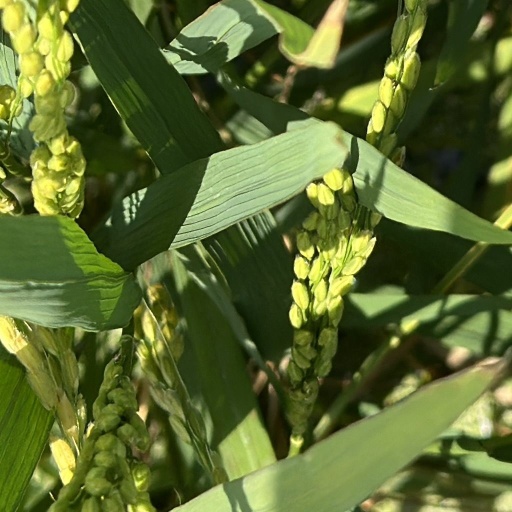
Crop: rice